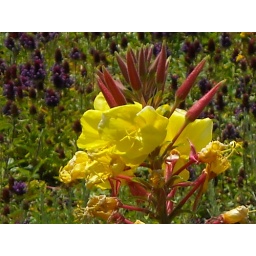
A close up of a yellow flower that was growing on a roof garden at a museum in California.